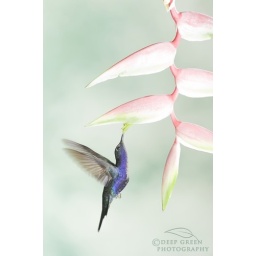
violet sabrewing pollinating Heliconia flower in misty cloud forest